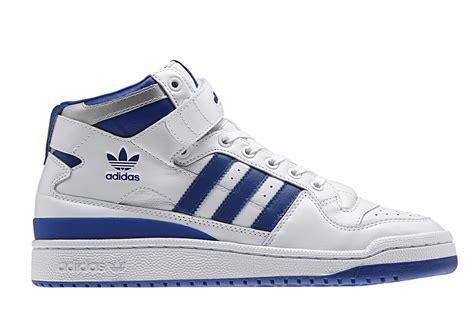
Brand: Adidas
Model: Forum